Edmonds Field

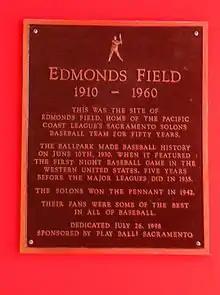
Dedication plaque placed at the site in 1998

Edmonds Field was home to the Sacramento Solons, the Pacific Coast League AAA team from 1910 through 1960, after which they moved to Hawaii. The field was located at the southeast corner of Broadway (originally Y Street) to the north (third base); Riverside Boulevard (originally 11th Street) to the west (first base); and First Avenue to the south (right field).